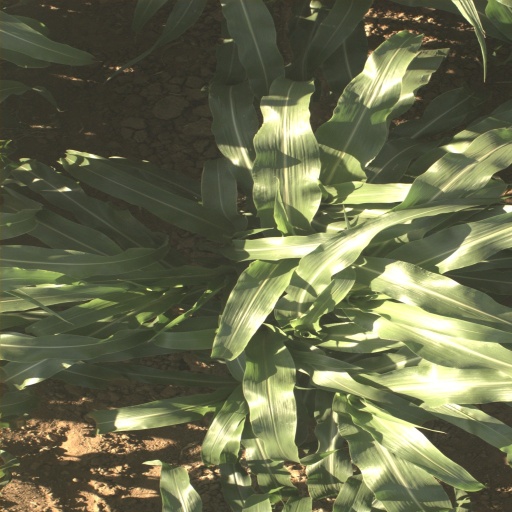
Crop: sorghum